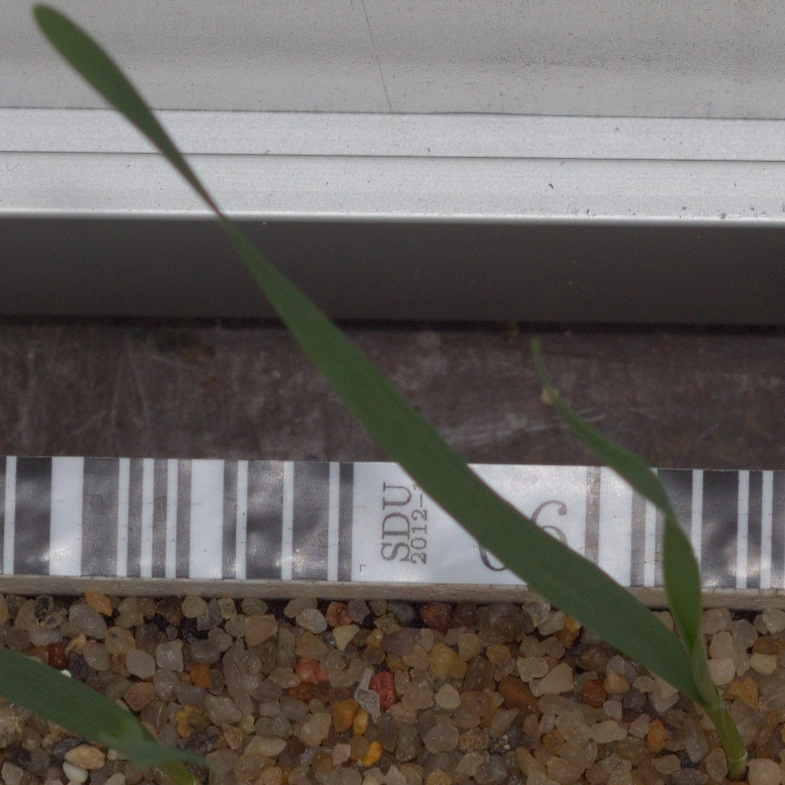
Label: common_wheat